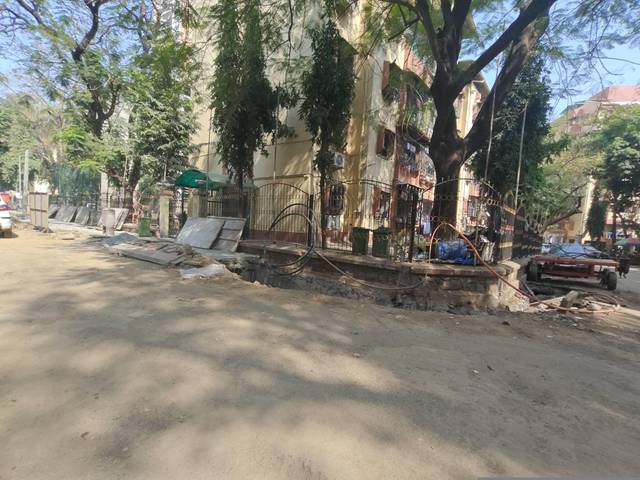
Region: India
Coordinates: 19.17, 72.87